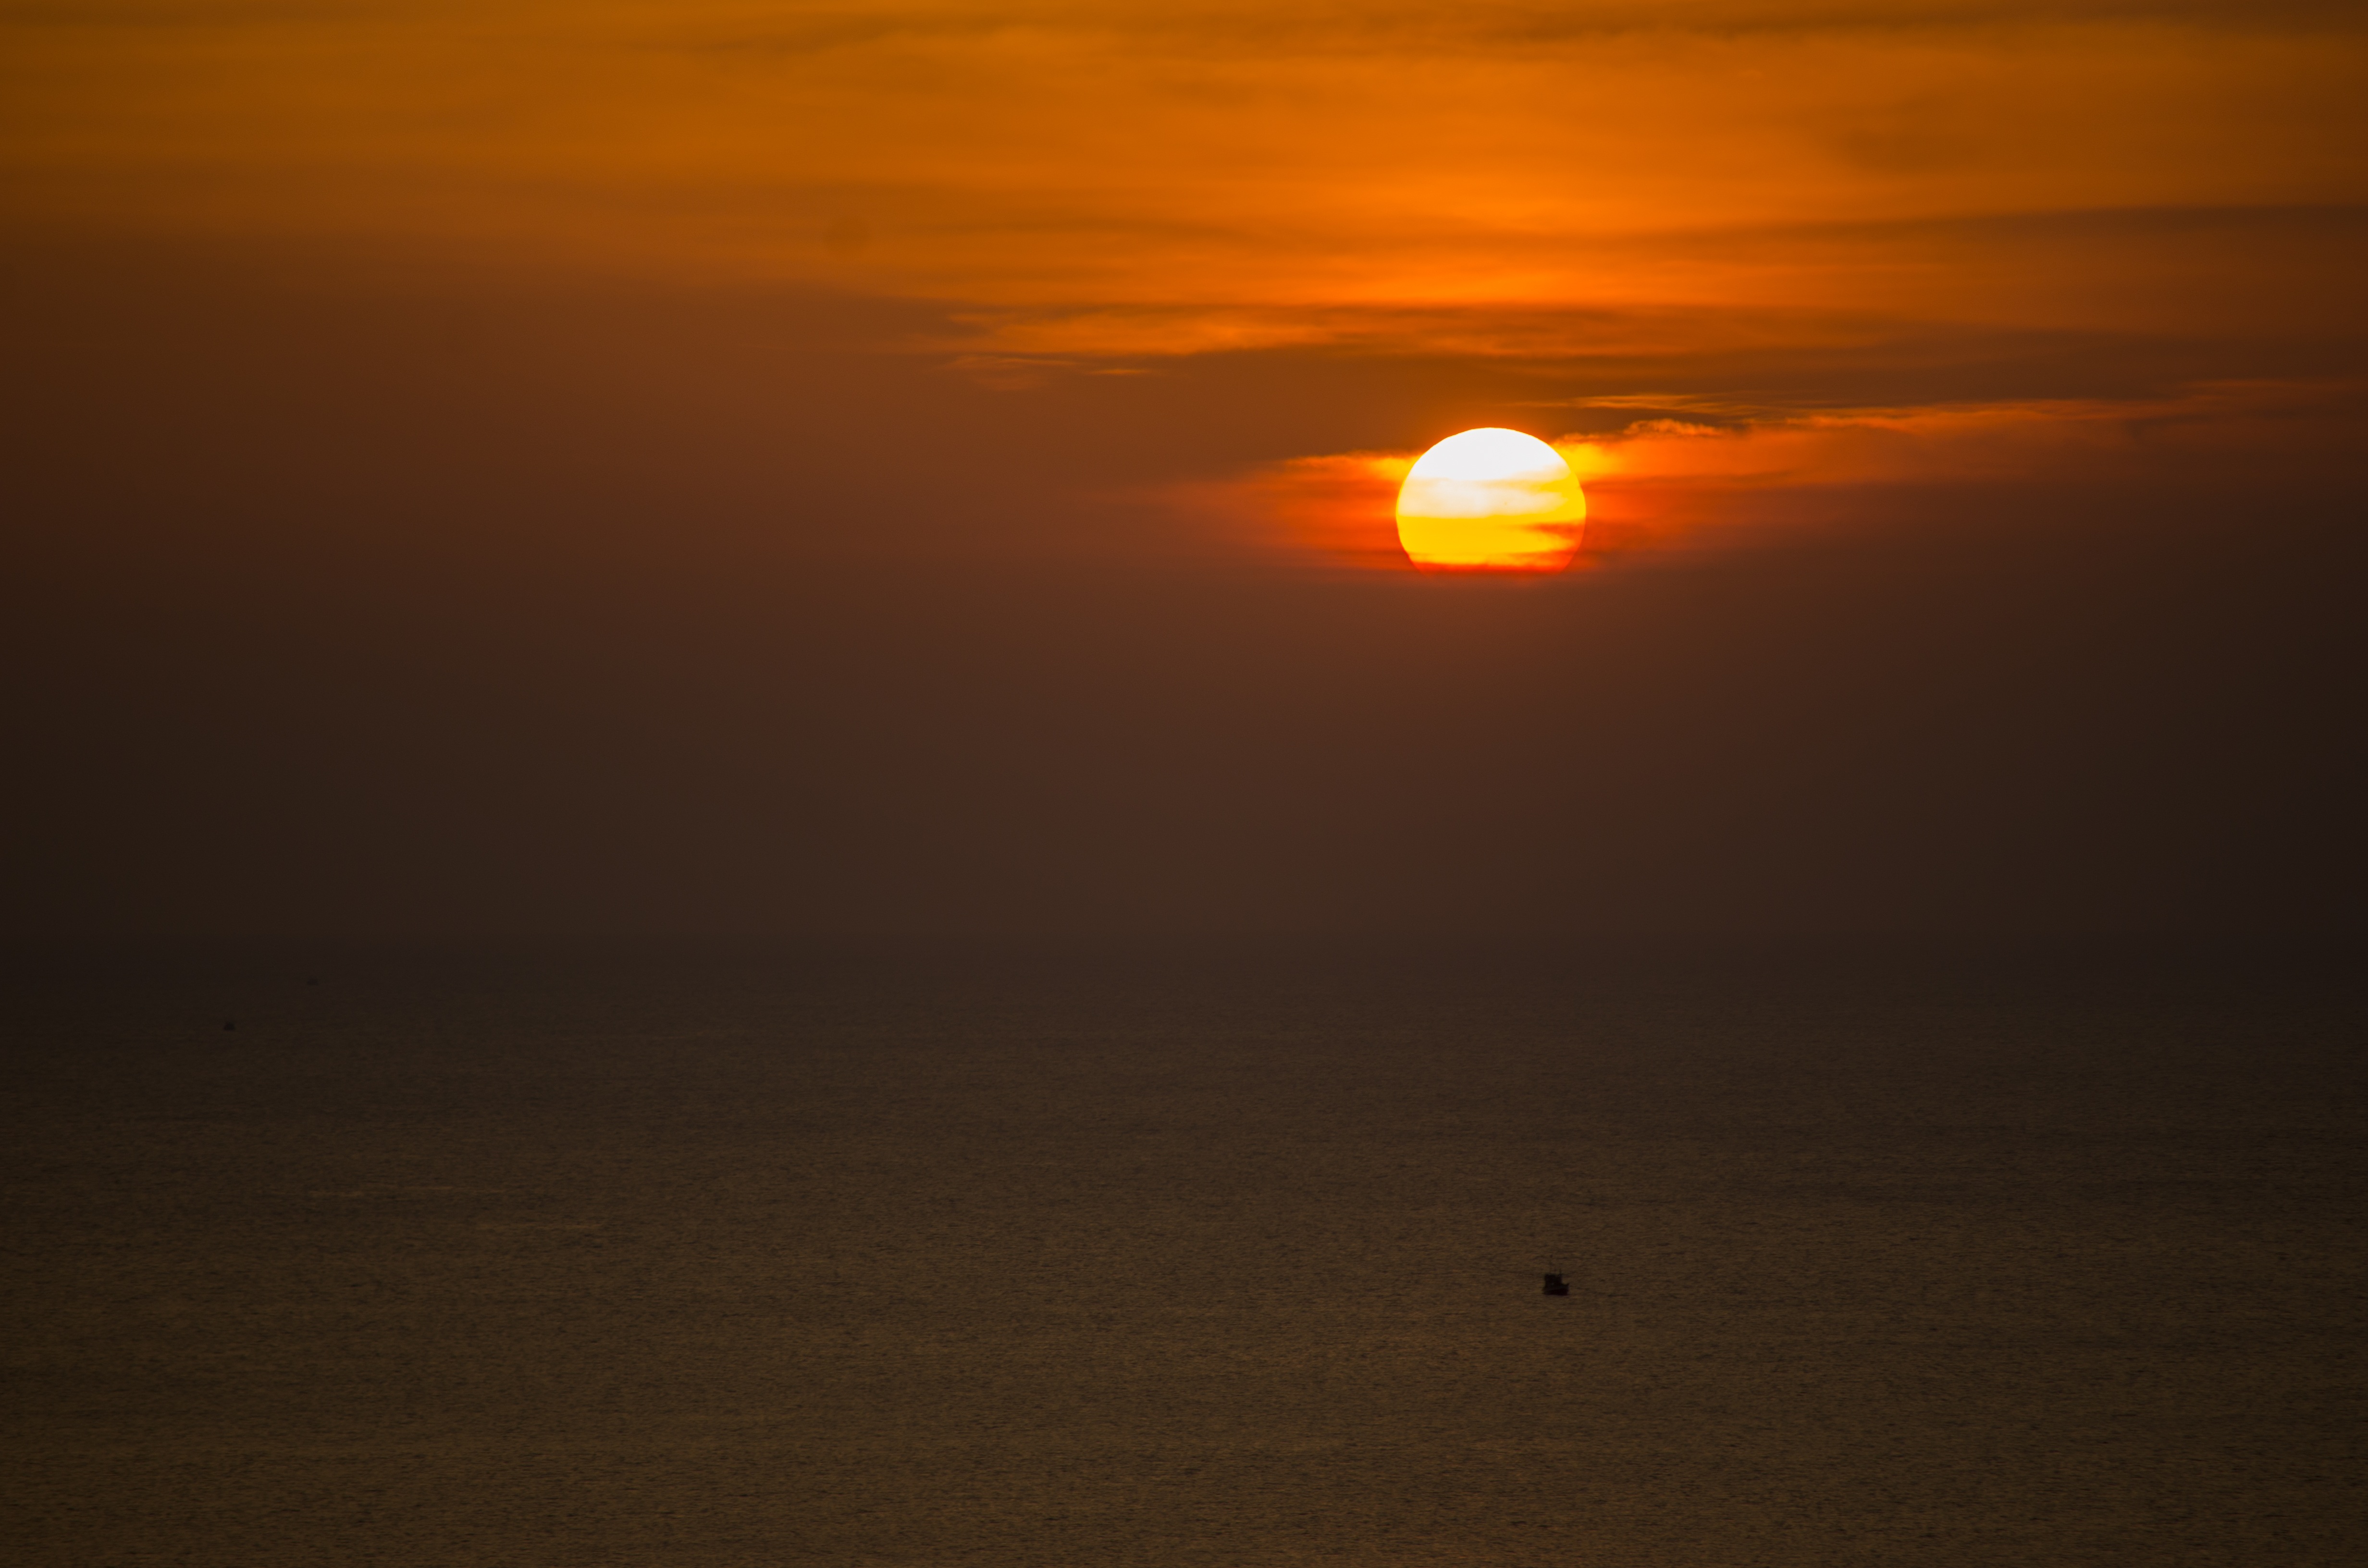
sea, horizon, light, cloud, sky, sun, sunrise, sunset, sunlight, morning, dawn, atmosphere, dusk, evening, reflection, cool, sunsets, the sun, afterglow, astronomical object, atmospheric phenomenon